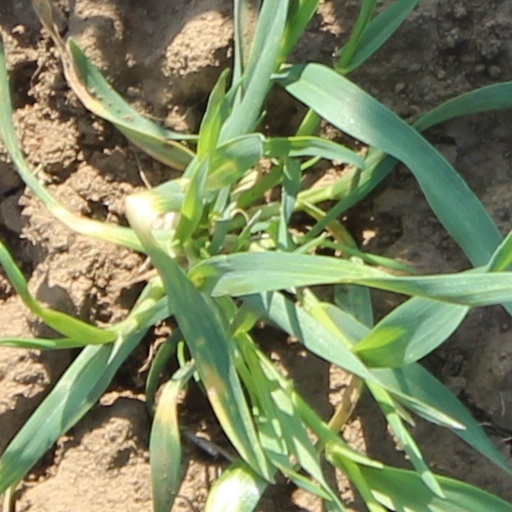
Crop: wheat